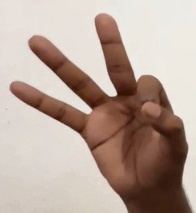
ASL sign: 9